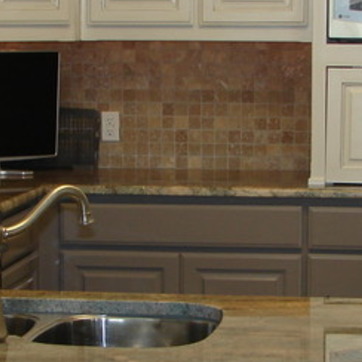
Material: polishedstone